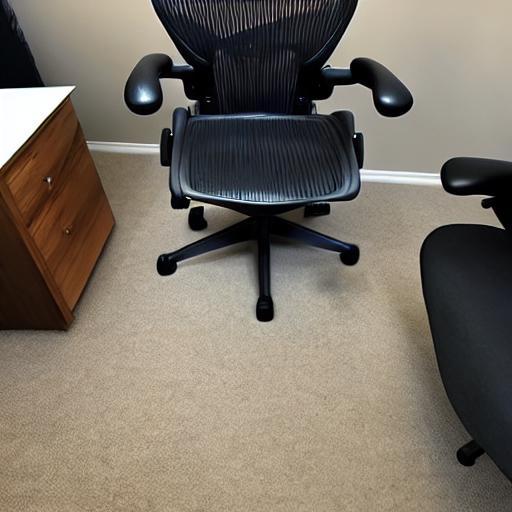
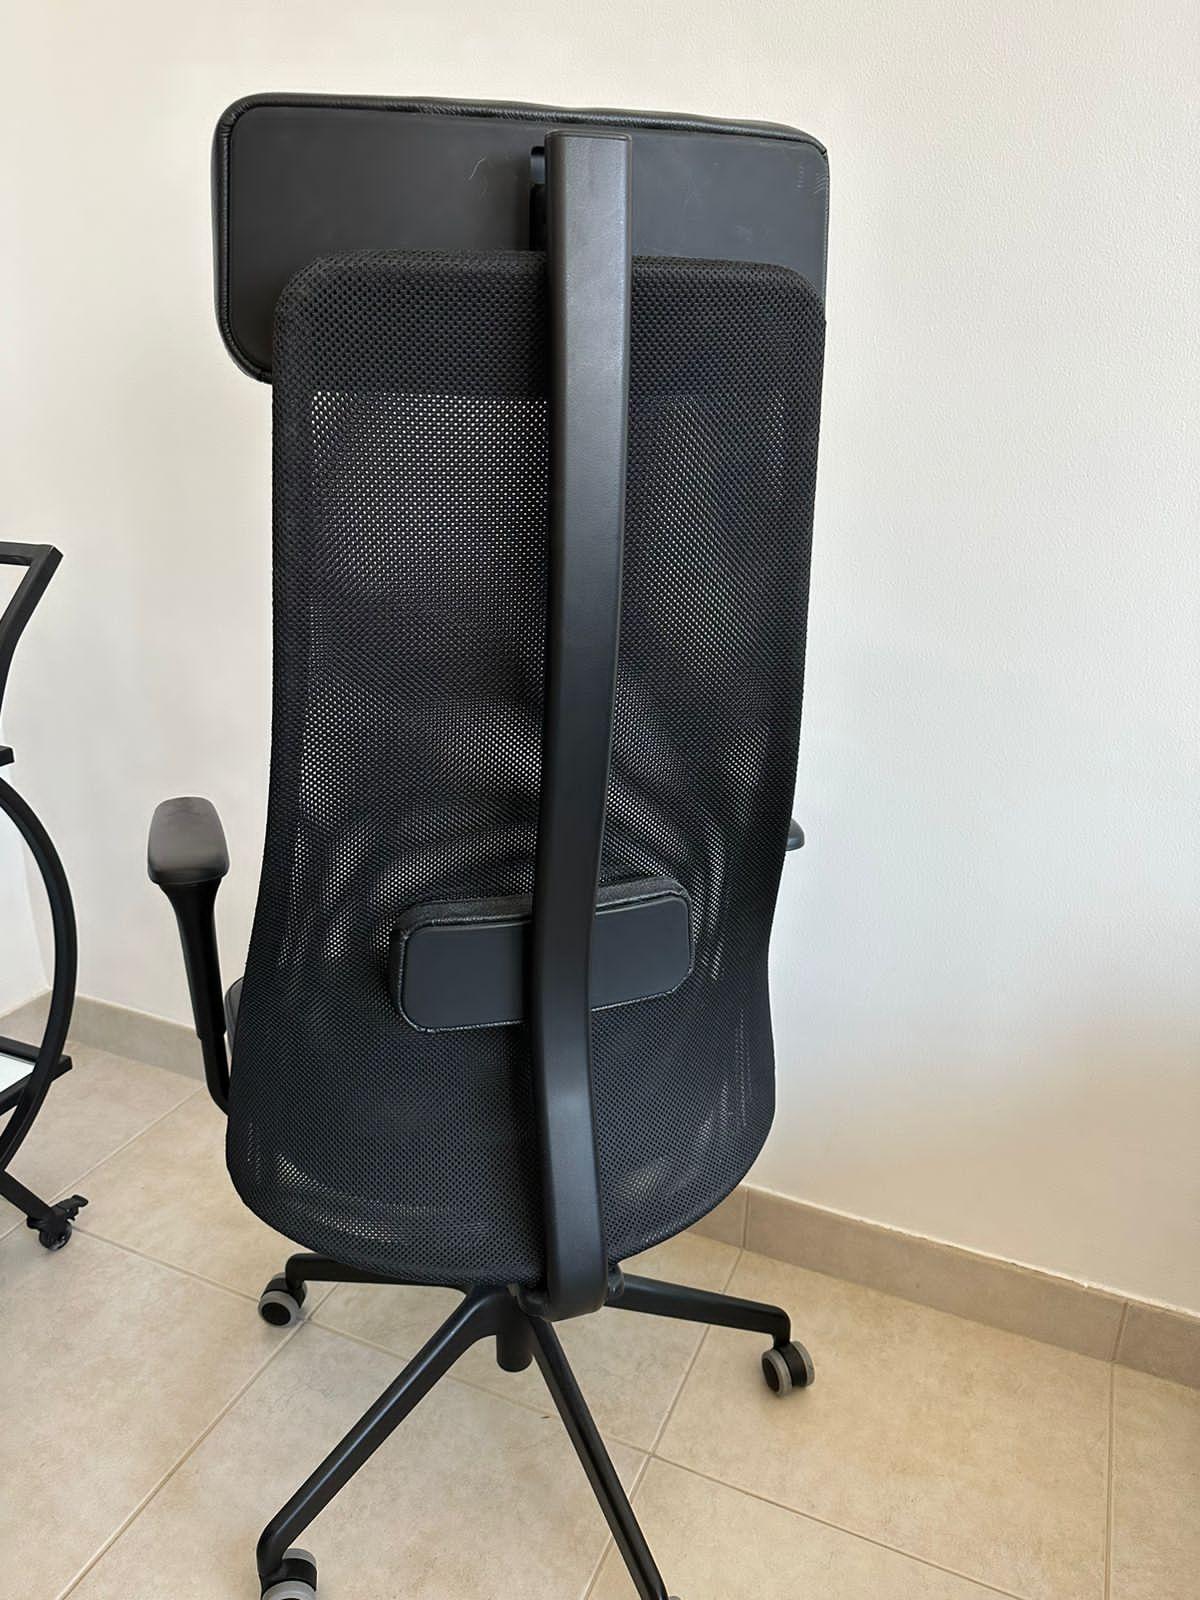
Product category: items_chair
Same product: no